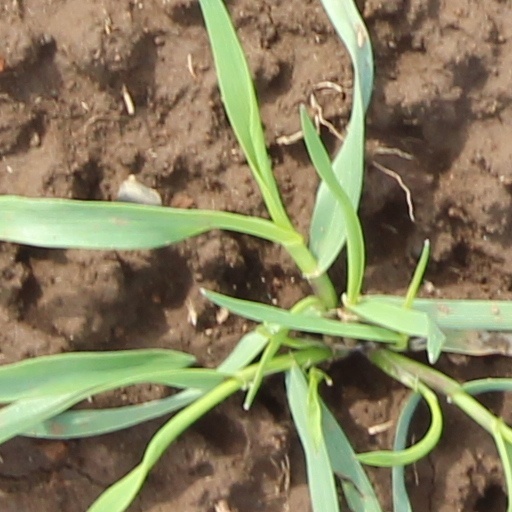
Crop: wheat